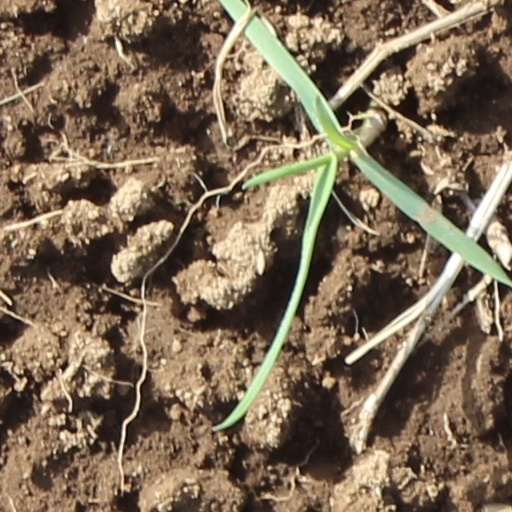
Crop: wheat